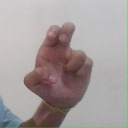
अक्षर: अ